Halogen

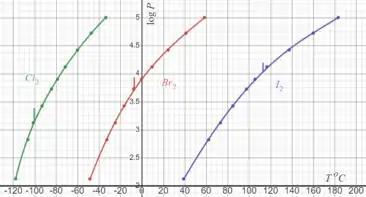
Boiling or sublimation temperature dependence for halogens at various pressures. The vertical bar indicates the melting point

Fluorine has one stable and naturally occurring isotope, fluorine-19. However, there are trace amounts in nature of the radioactive isotope fluorine-23, which occurs via cluster decay of protactinium-231. A total of eighteen isotopes of fluorine have been discovered, with atomic masses ranging from 13 to 31.